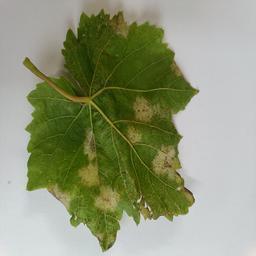
Label: Downy Mildew